Cibola County, New Mexico

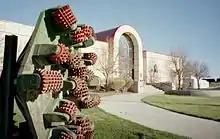
The Mining Museum in Grants

All public schools in the county are operated by Grants/Cibola County Schools; the Quemado and Zuni facilities are in other counties.